East Greenwich Historic District

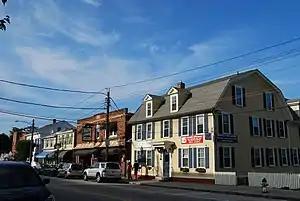
Downtown East Greenwich

East Greenwich Historic District is a historic district encompassing the historic commercial and civic heart of East Greenwich, Rhode Island, United States. The district bounded on the east by Greenwich Cove, an inlet on Narrangansett Bay, on the south by London and Spring Streets (although the village, itself, extends to First Street and Rocky Hollow Road), on the west roughly by Park Street, and on the north by Division Street. The district extends westward on Division Street as far Dark Entry Brook, and the district properties on its north side now lie in the city of Warwick. East Greenwich was settled in 1677 with its town center growing in the district, with a rural farm landscape to the west. The area's road network had begun to take shape by the mid-18th century, and the town center was industrialized in the 19th century.